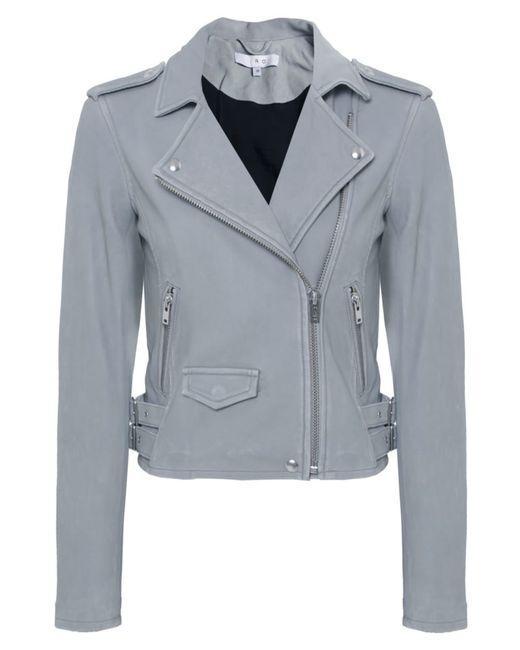
Graue Jacke mit langen Ärmeln für Damen